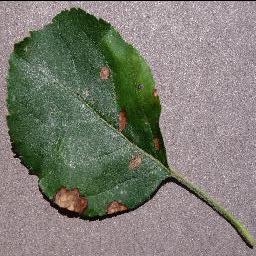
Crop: apple
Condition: black_rot